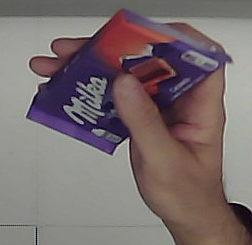
Product: milka_chocolate